Landing at Ystad (1659)

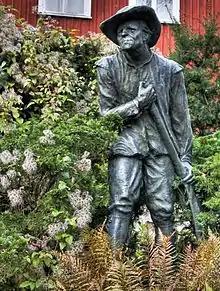
1934 Statue of "Snapphanen" by depicting , a snapphane.

In 1659, a large Snapphane uprising broke out in Scania, spreading from Blekinge to Småland and Kullaberg. Threats, sabotage, ambushes, and skirmishes became commonplace, but the revolt remained unorganized.